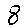
Label: 8